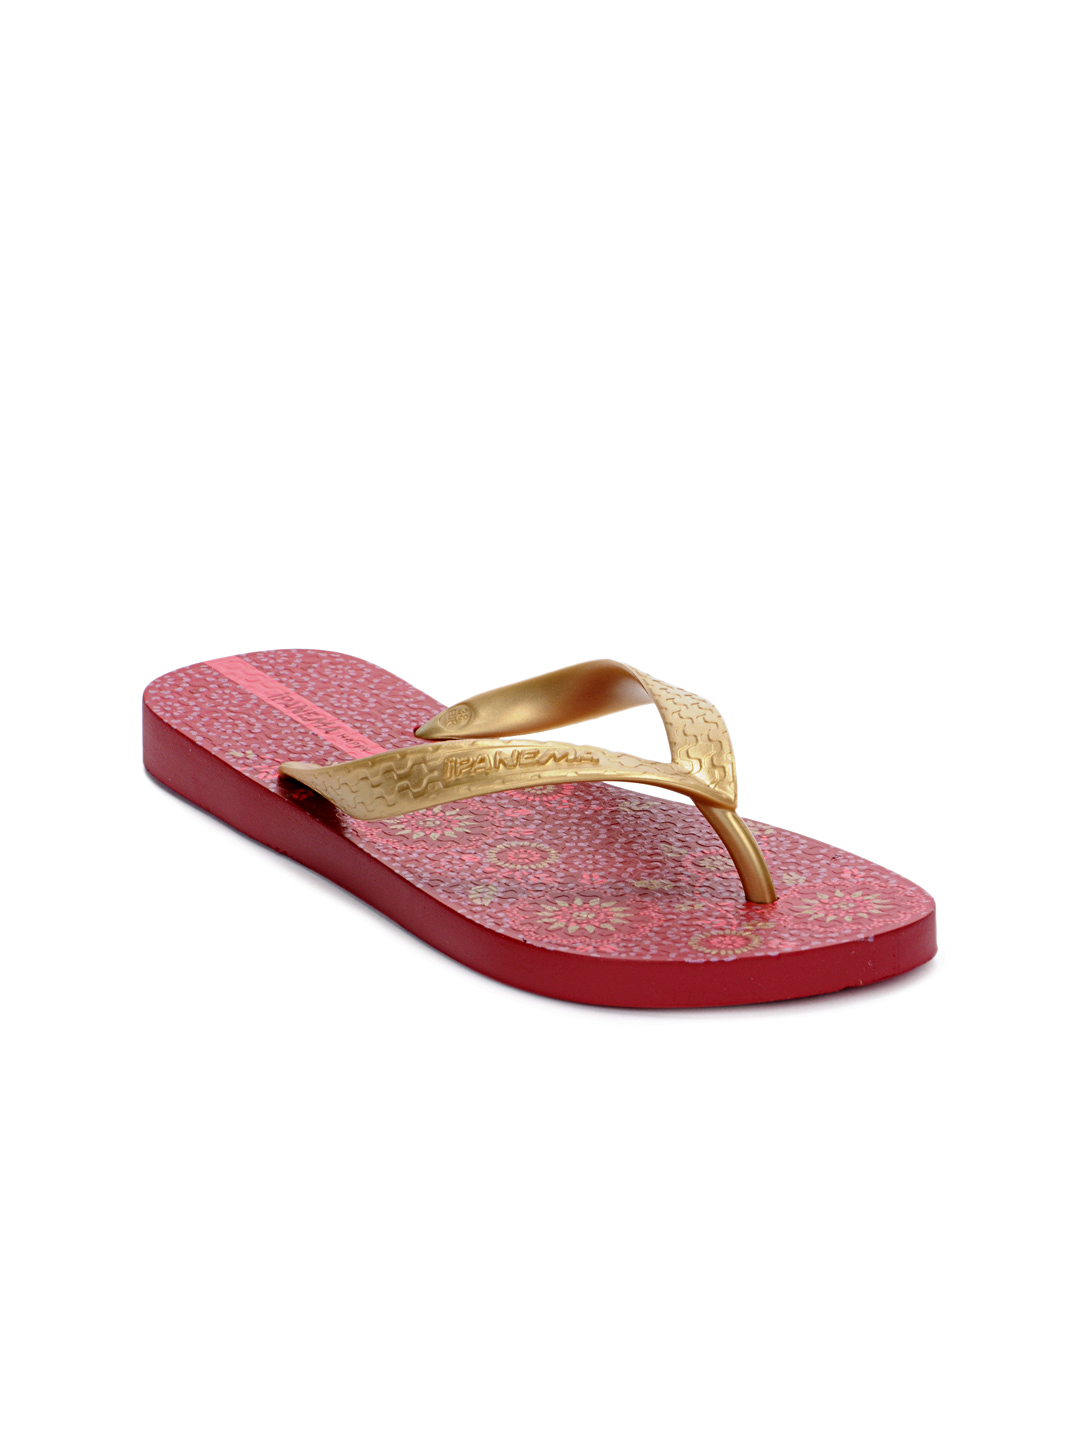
iPanema Women Red Flip Flops
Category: Footwear / Flip Flops / Flip Flops
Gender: Women
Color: Red
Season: Winter 2012
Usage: Casual